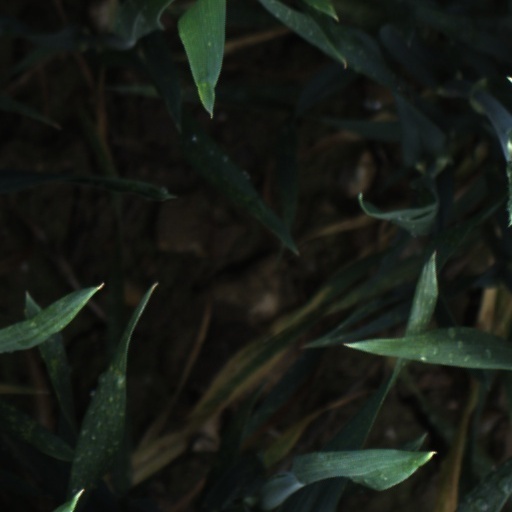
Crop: wheat